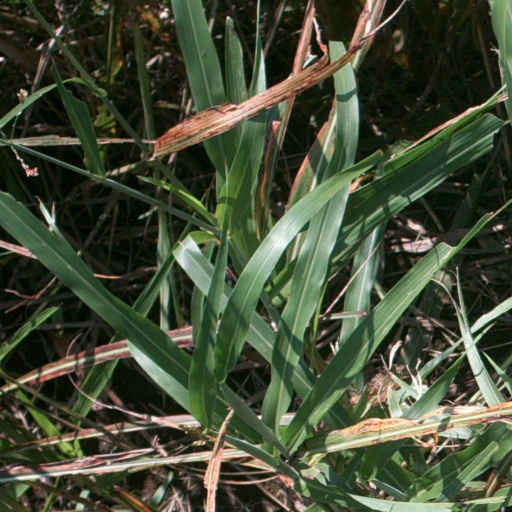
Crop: sorghum